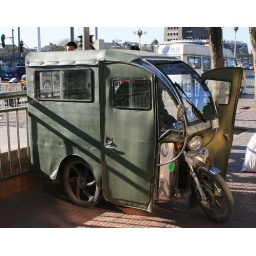
This is what happens when you leave your bicycle and car alone in the garage with the door closed.